The Feeling of a Westerner

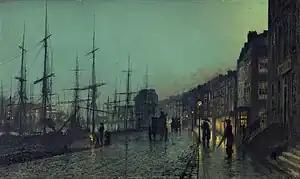
"Glasgow Docks", John Atkinson Grimshaw, 1881

The poem narrates a lonely evening stroll undertaken by the poetic persona, a "flâneur". As he does so, he describes his surroundings; not only the physical but also the social landscape, with special focus on the scenes of human hardship.